Floc de Gascogne

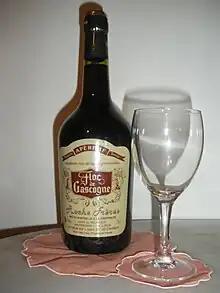
Floc de Gascogne

The Floc de Gascogne is a regional apéritif from the Côtes de Gascogne and Armagnac regions of Sud-Ouest wine region of France. It is a "vin de liqueur" fortified with armagnac, the local brandy. It has had "Appellation d'origine contrôlée" status since 1990.